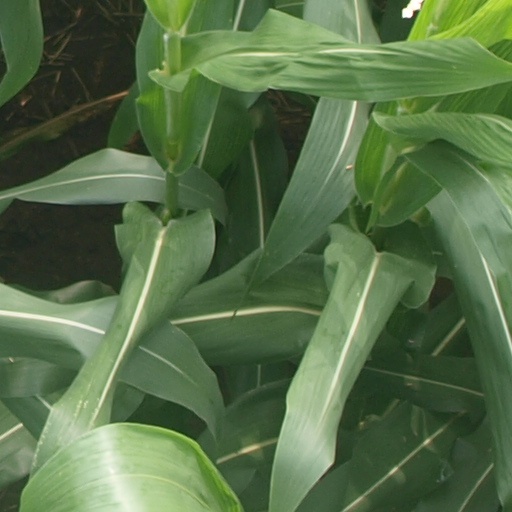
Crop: maize; corn